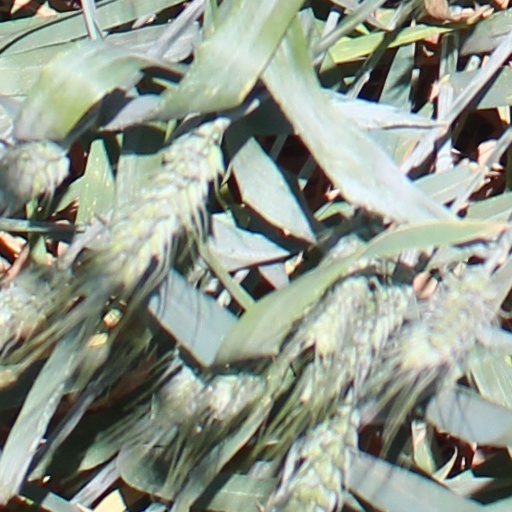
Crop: wheat